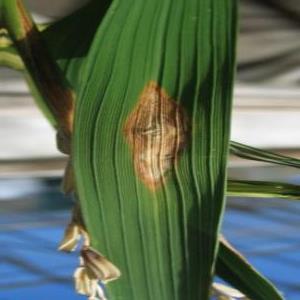
Disease: Blast